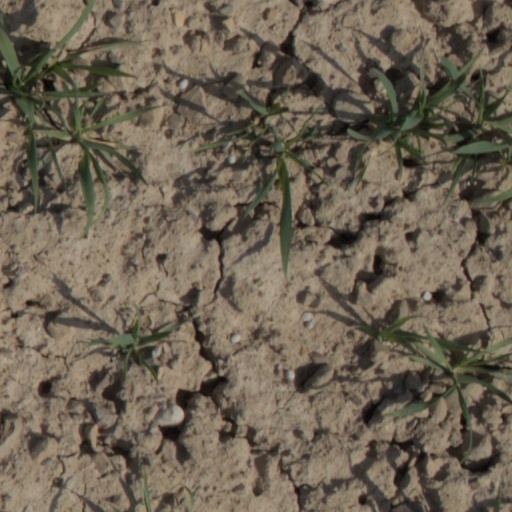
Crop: wheat